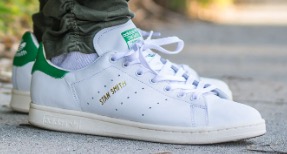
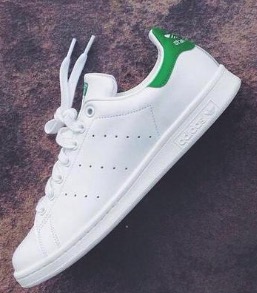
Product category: misc
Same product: yes